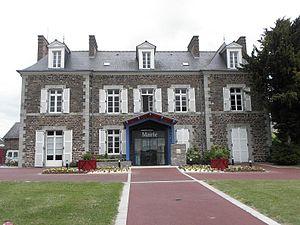
Mairie d'Iffendic (35).
Iffendic est une commune française située dans le département d'Ille-et-Vilaine, en région Bretagne.